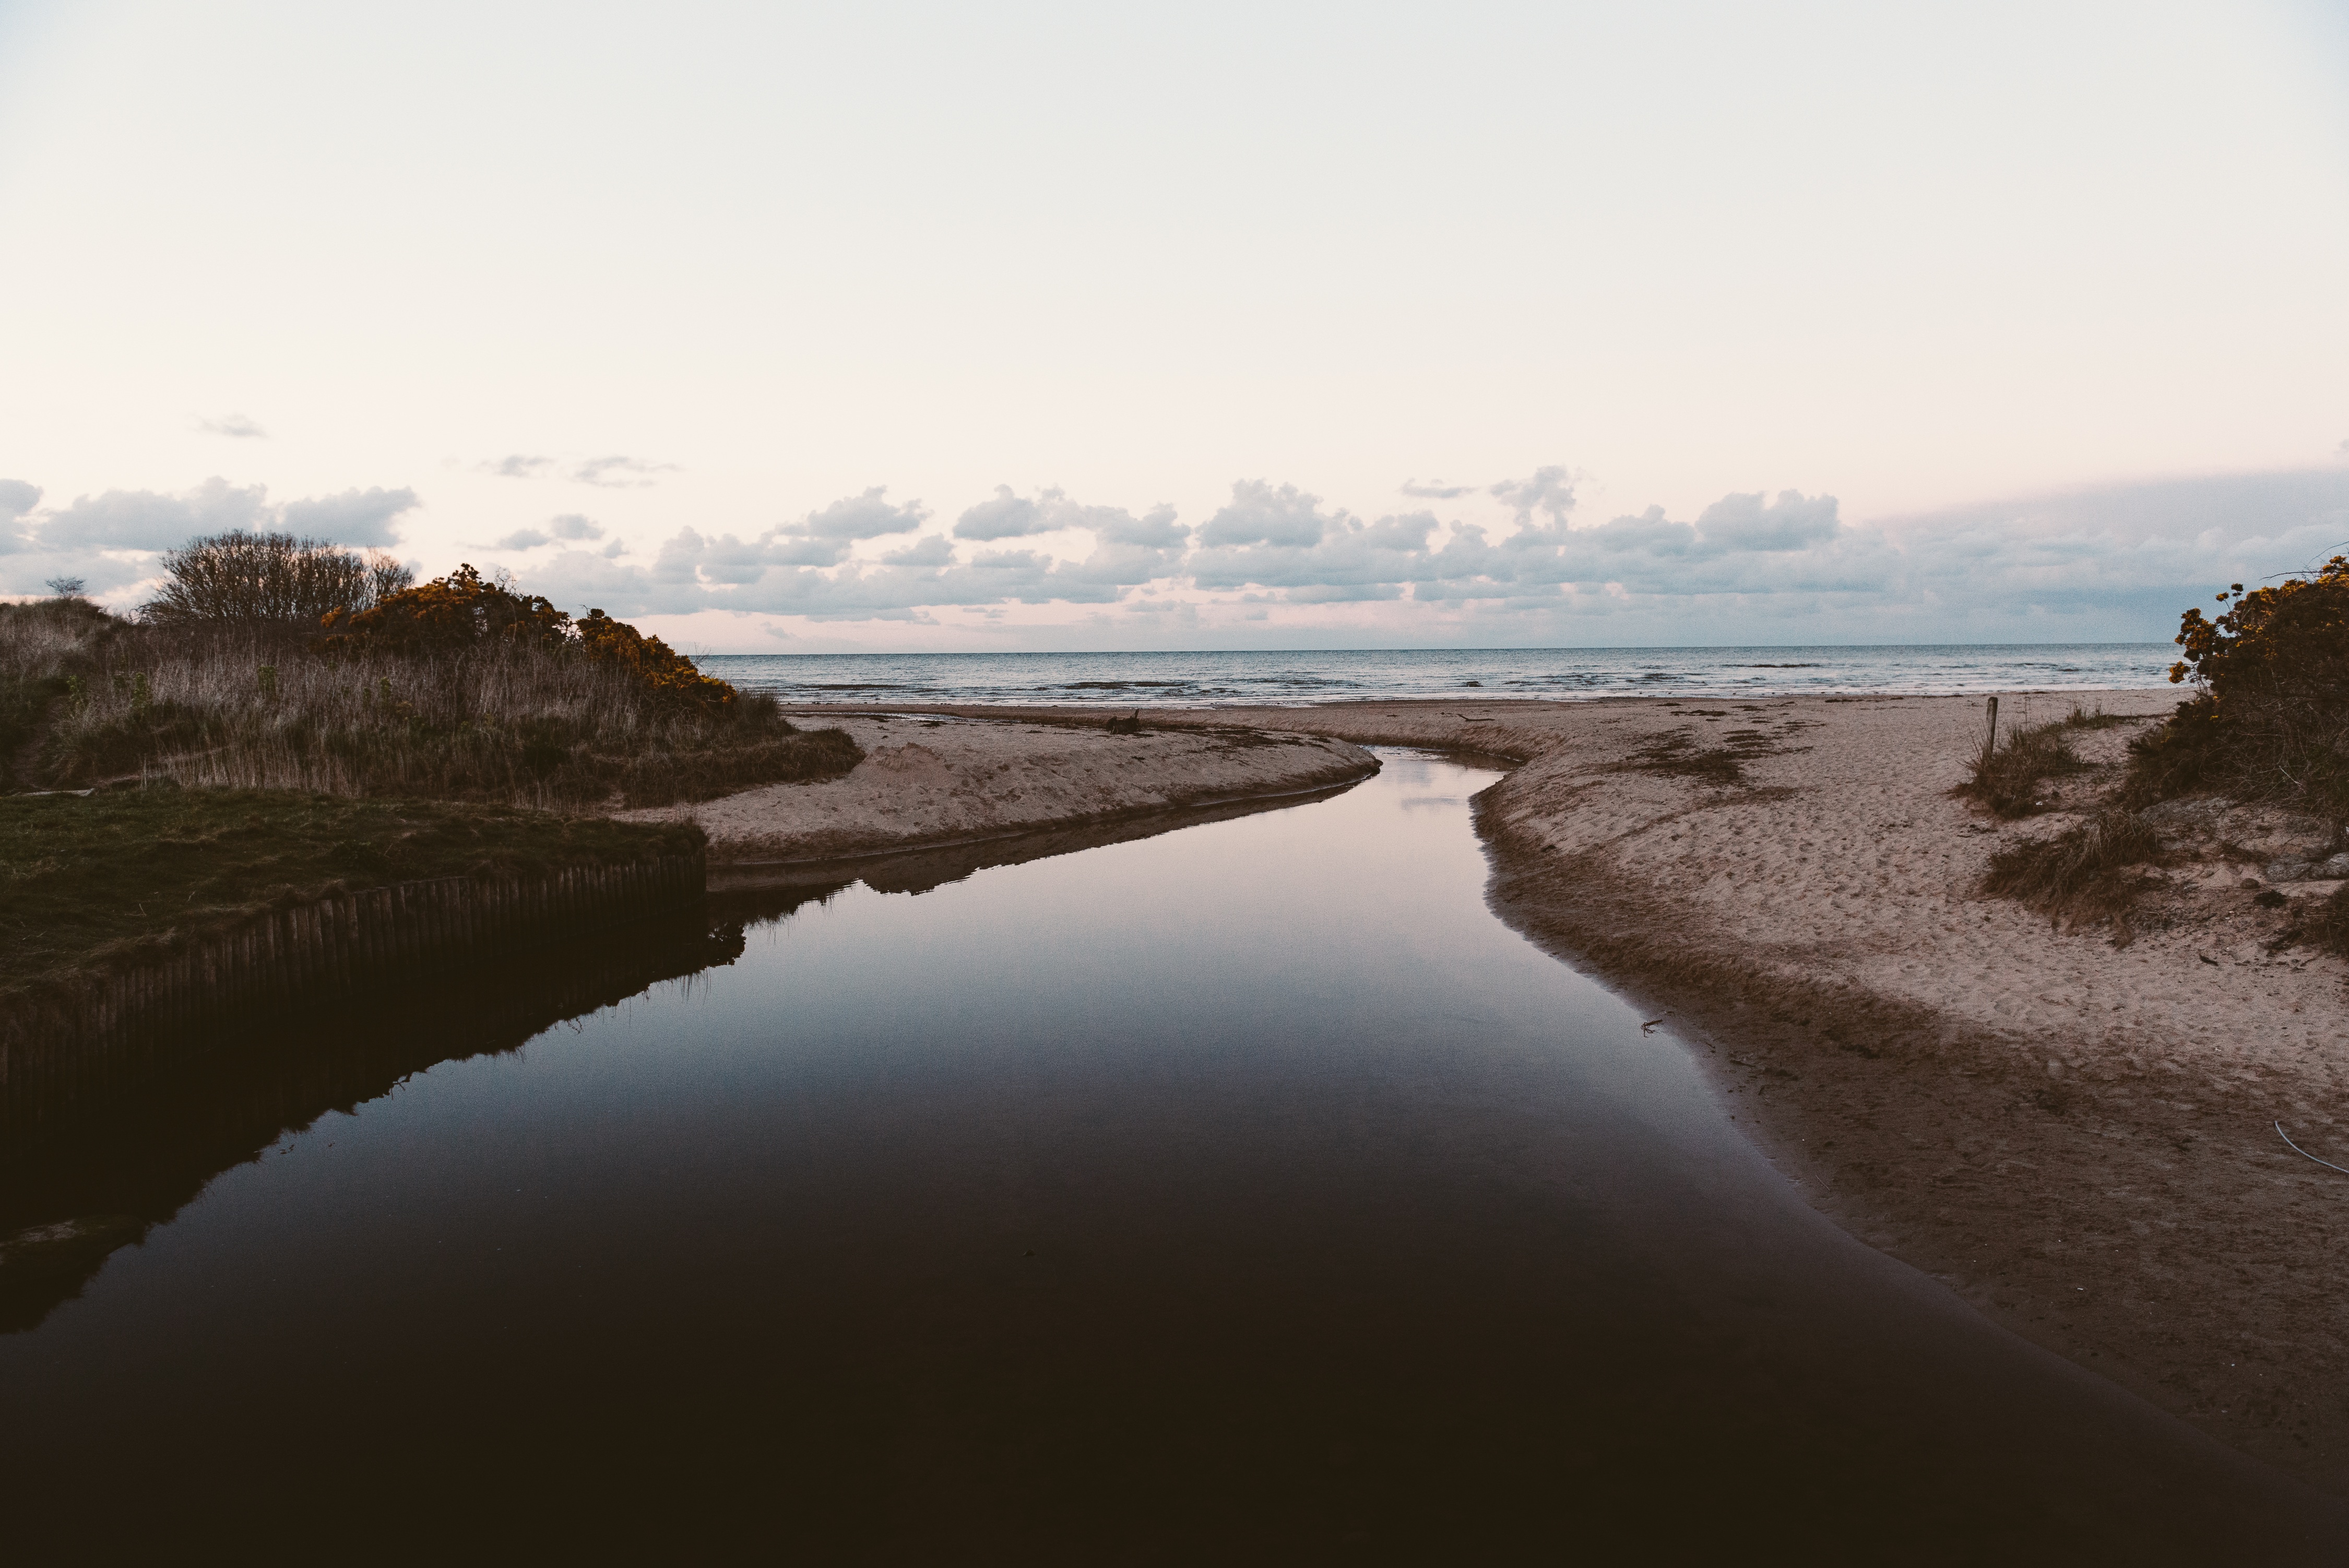
beach, landscape, sea, coast, water, nature, sand, ocean, horizon, marsh, cloud, sunrise, sunset, sunlight, morning, shore, wave, lake, dawn, river, dusk, evening, reflection, bay, reservoir, body of water, habitat, loch, landform, natural environment, atmospheric phenomenon